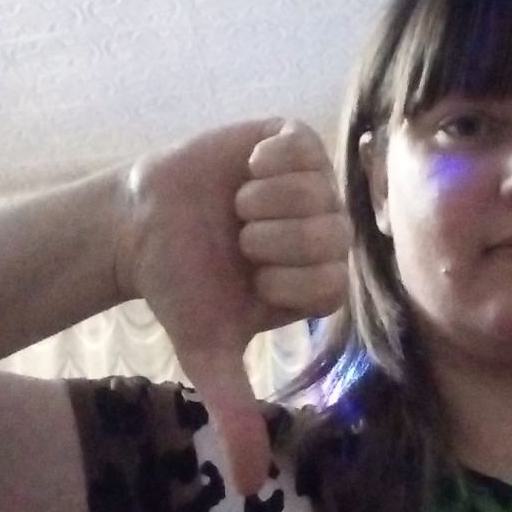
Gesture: dislike